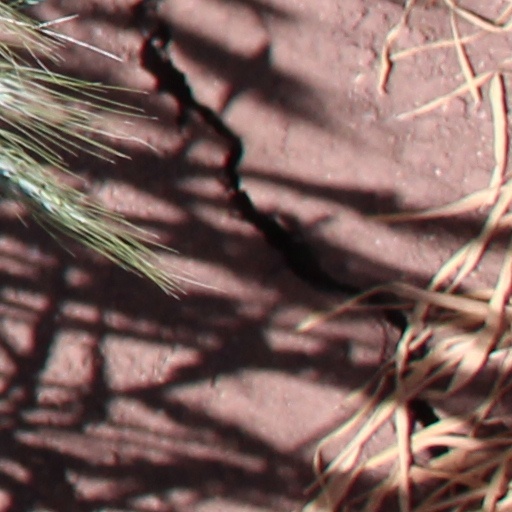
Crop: wheat